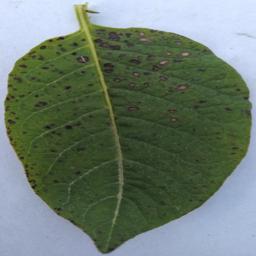
Etiqueta: Tizon_Temprano